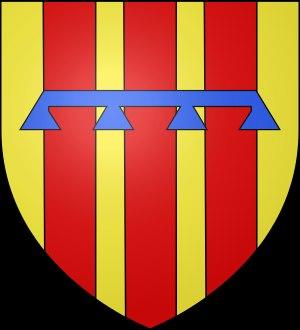
Landres est une commune française située dans le département de Meurthe-et-Moselle, en région Grand Est.